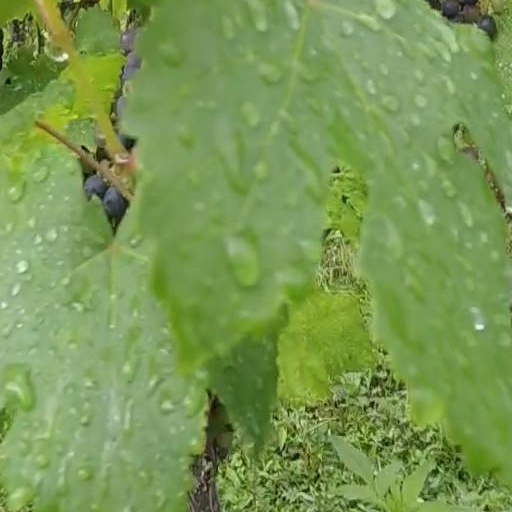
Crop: grape